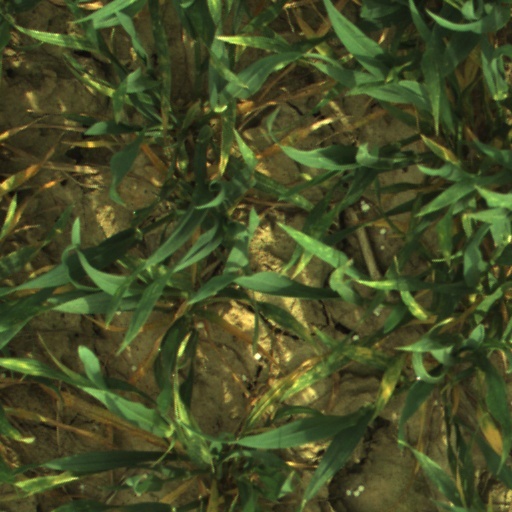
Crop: wheat